Brentford

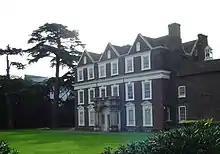
Front of Boston Manor House

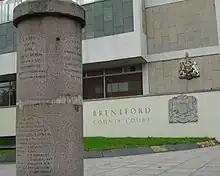
Monument outside Brentford County Court commemorating four major events in the town's history

Syon House, the Greater London residence of the Duke of Northumberland, is a large mansion and park in "Syon" ward, described above, that has long been shared with Isleworth. Some of its seasonally marshy land is now a public nature reserve. The estate has a hotel (Hilton London Syon Park), visitor centre and garden centre.